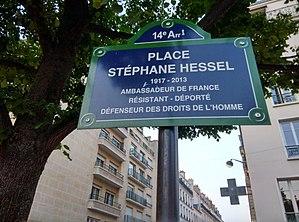
La plaque de la place Stéphane Hessel à Paris.
Stéphane Frédéric Hessel, né le 20 octobre 1917 à Berlin et mort le 27 février 2013 à Paris, est un diplomate, résistant, écrivain et militant politique français d'origine allemande.